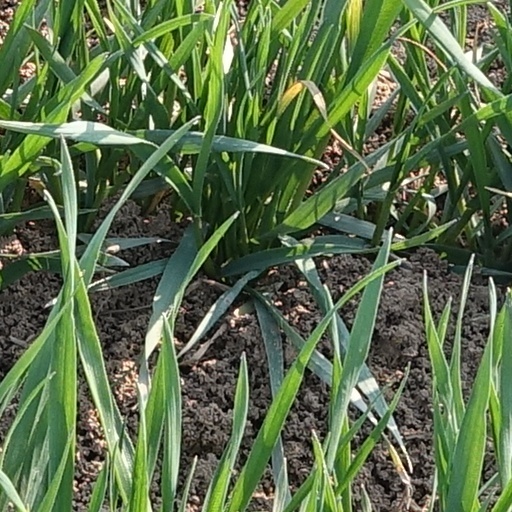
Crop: wheat